Víctor Víctor Mesa

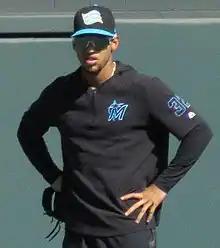
Mesa in the Arizona Fall League in 2019

Víctor Víctor Mesa Ríos (born July 20, 1996) is a Cuban professional baseball outfielder in the Miami Marlins organization.